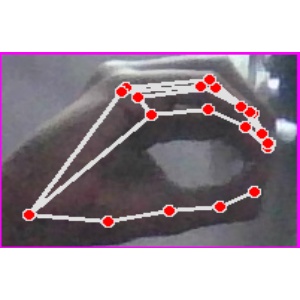
अक्षर: ठ